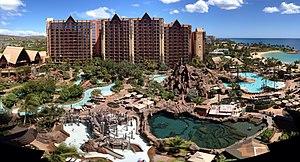
Disney Aulani Resort ou officiellement Aulani, a Disney Resort & Spa est un hôtel de la Walt Disney Company situé la zone de Ko Olina Resort & Marina au sud-ouest de l'île d'Oahu à Hawaï.